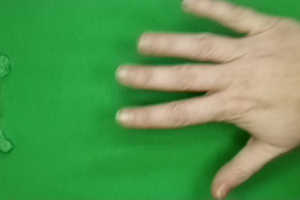
Label: paper